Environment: real
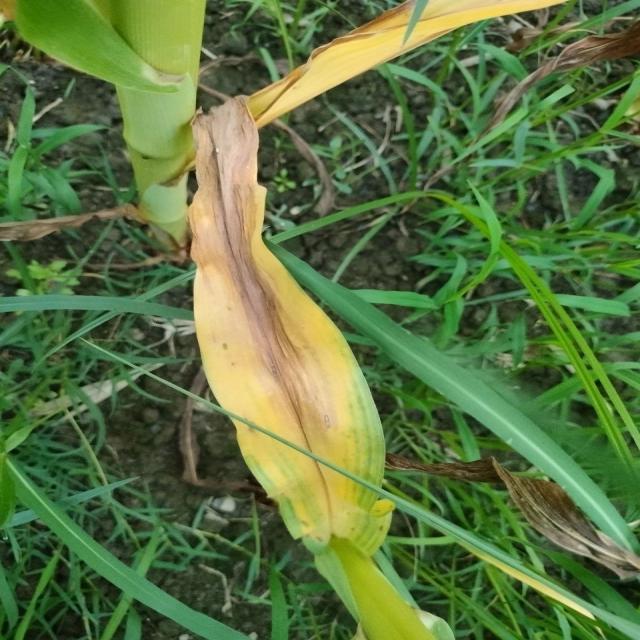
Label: nitrogen_deficiency